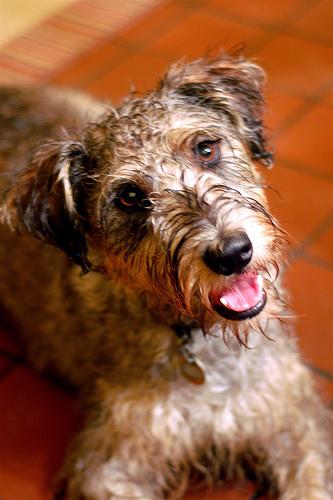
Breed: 220-n000053-standard_schnauzer